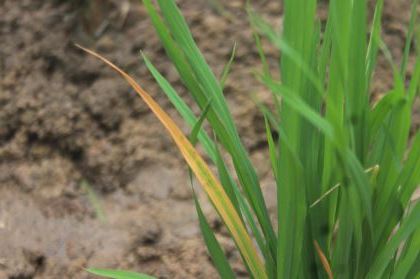
Disease: Tungro